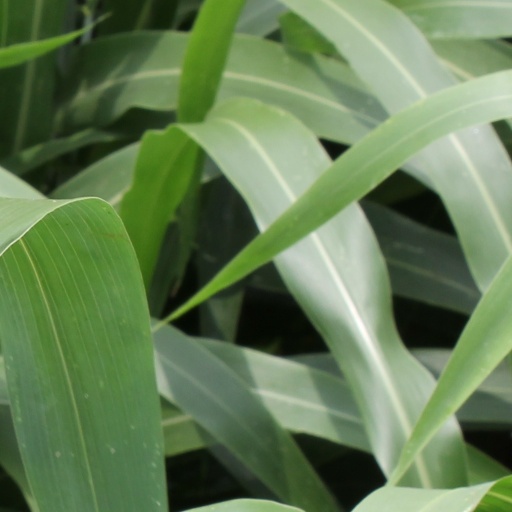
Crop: sorghum